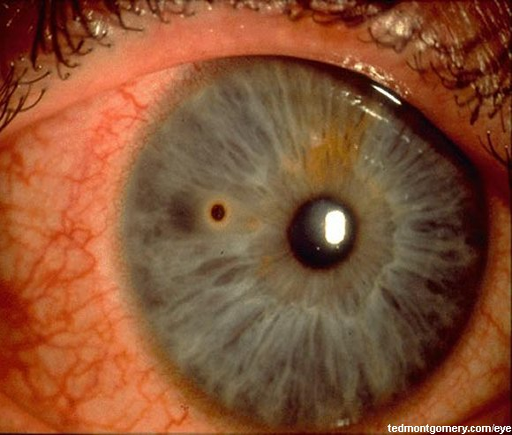
you do not want any foreign material in your eye , especially iron